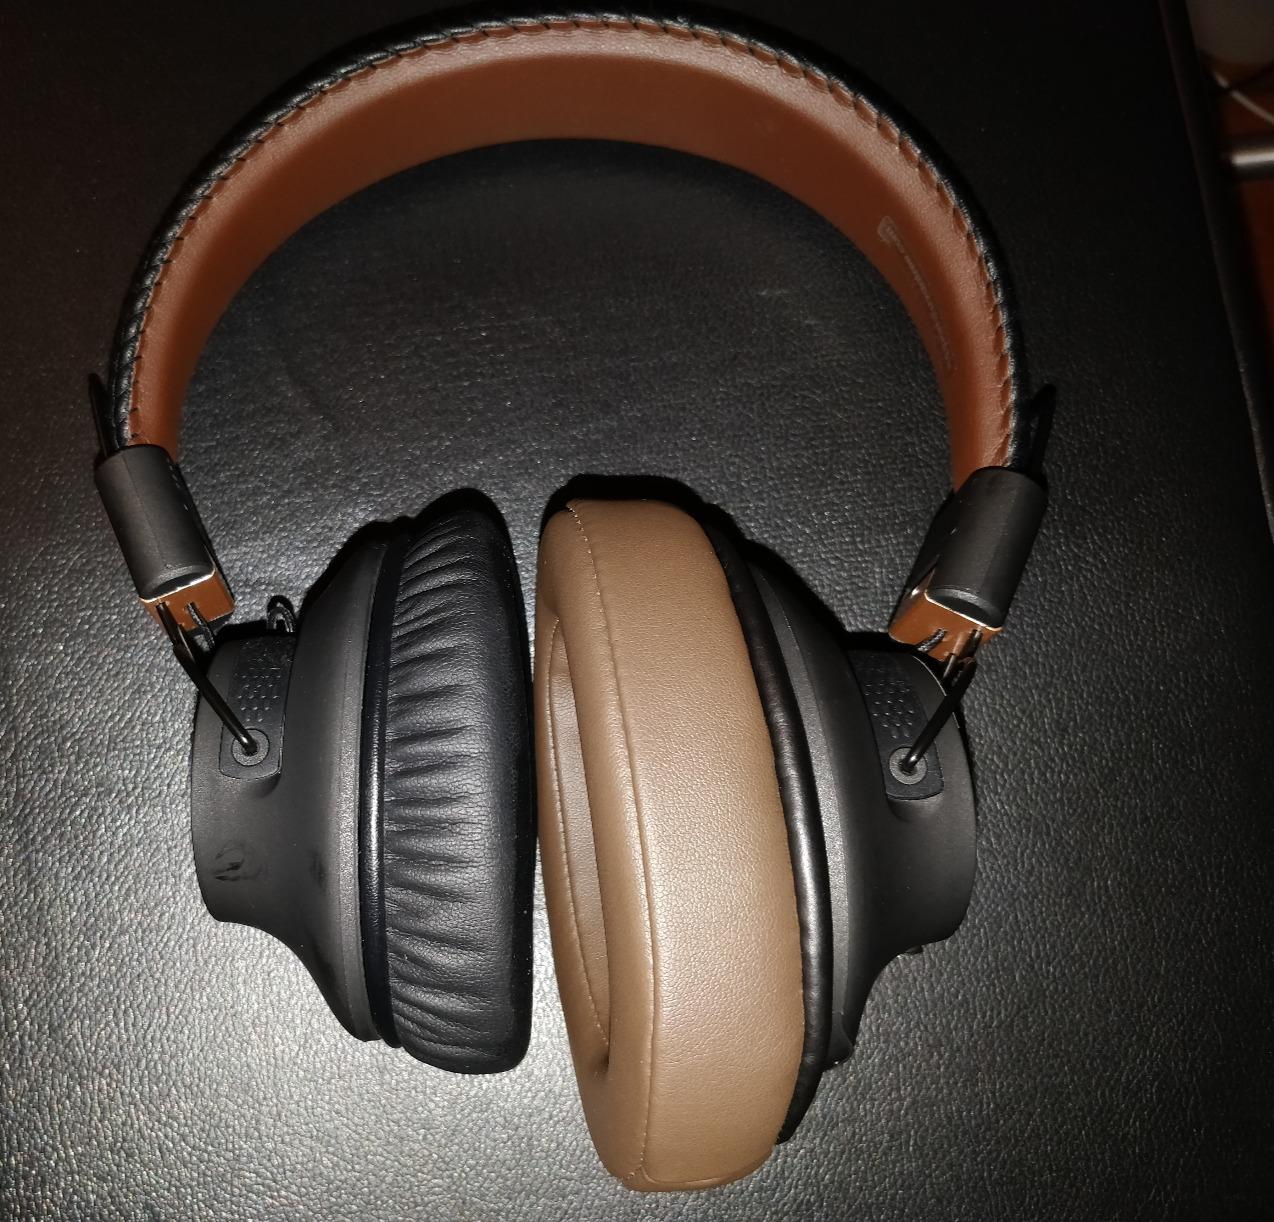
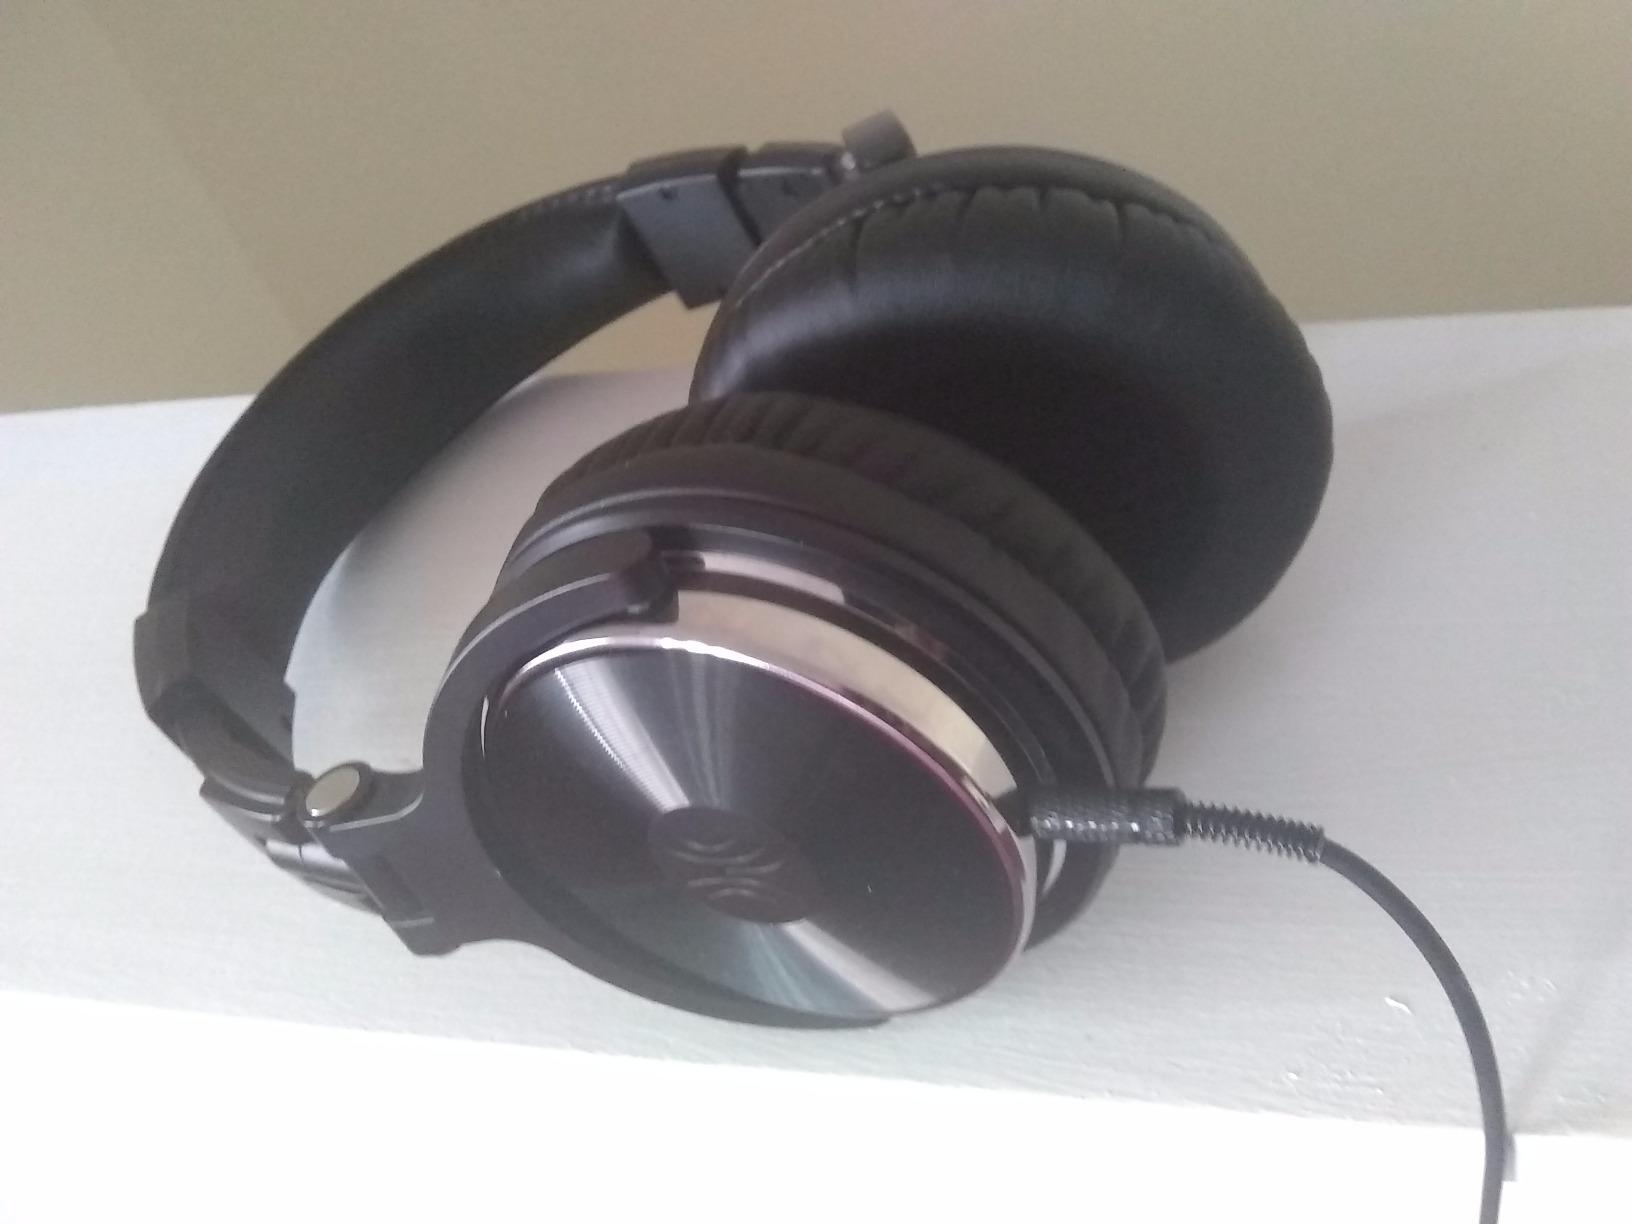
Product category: headphones
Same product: no